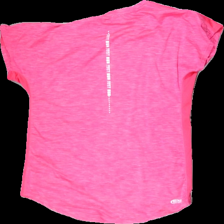
View: back
Type: Training top
Category: Ladies
Brand: Not in the list
Brand text on label: Pro Touch
Colors: Pink, White
Material: 82% polyester, 18% elastic
Pattern: Logo print
Cut: Regular
Size: 44
Season: All
Trend: Sports
Damage: Pulled thread
Price range: <50
Recommended usage: Export